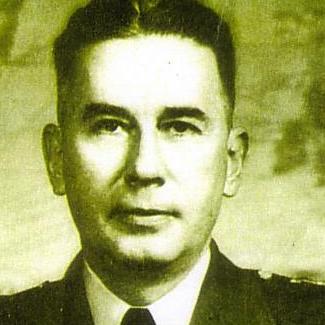
Age: 58